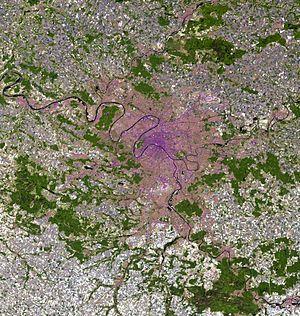
L’unité urbaine de Paris est une unité urbaine française centrée sur la ville de Paris. C'est la définition la plus courante de l'agglomération parisienne.
Paris [pa.ʁi] est la ville la plus peuplée et la capitale de la France.